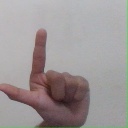
अक्षर: ल